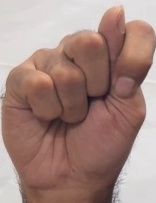
ASL sign: T